Rhythmbox

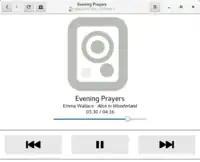
Control remote rhythmbox via GNOME web browser

Rhythmbox supports sharing music and playing shared music on local network via DAAP sharing plugin. The plugin uses libdmapsharing to provide this feature.